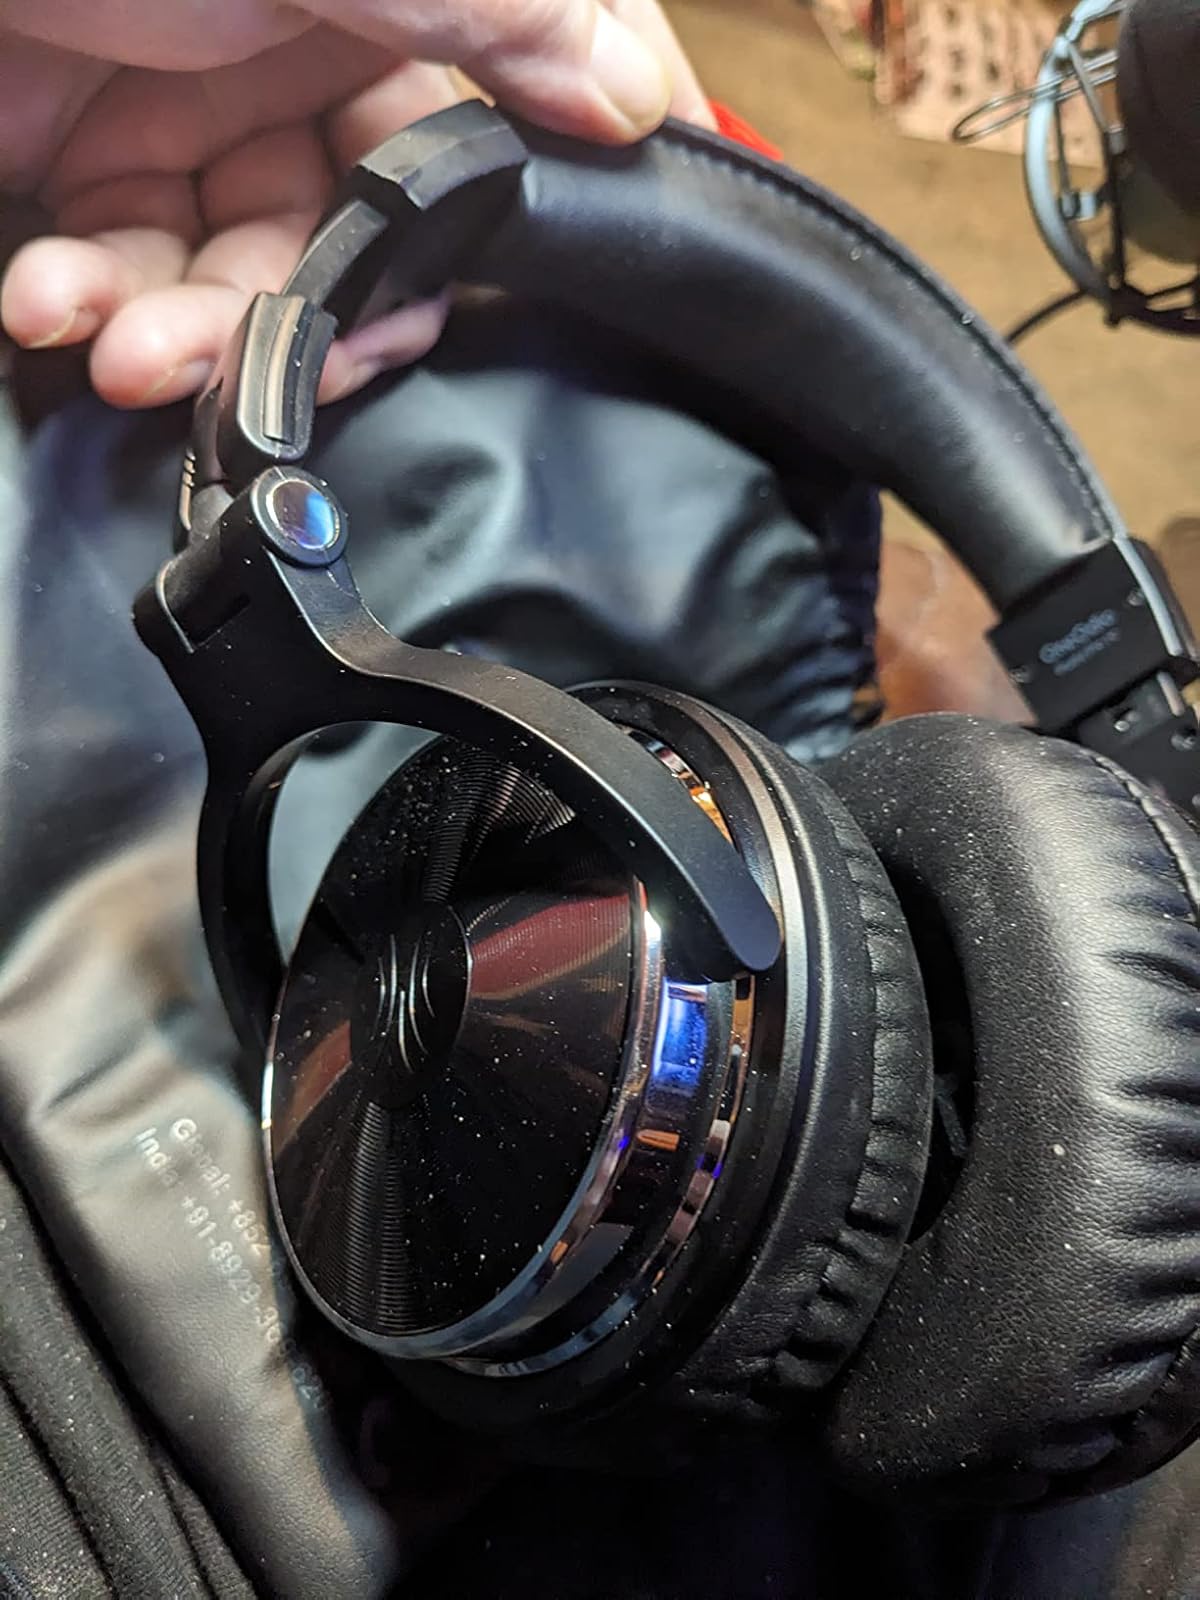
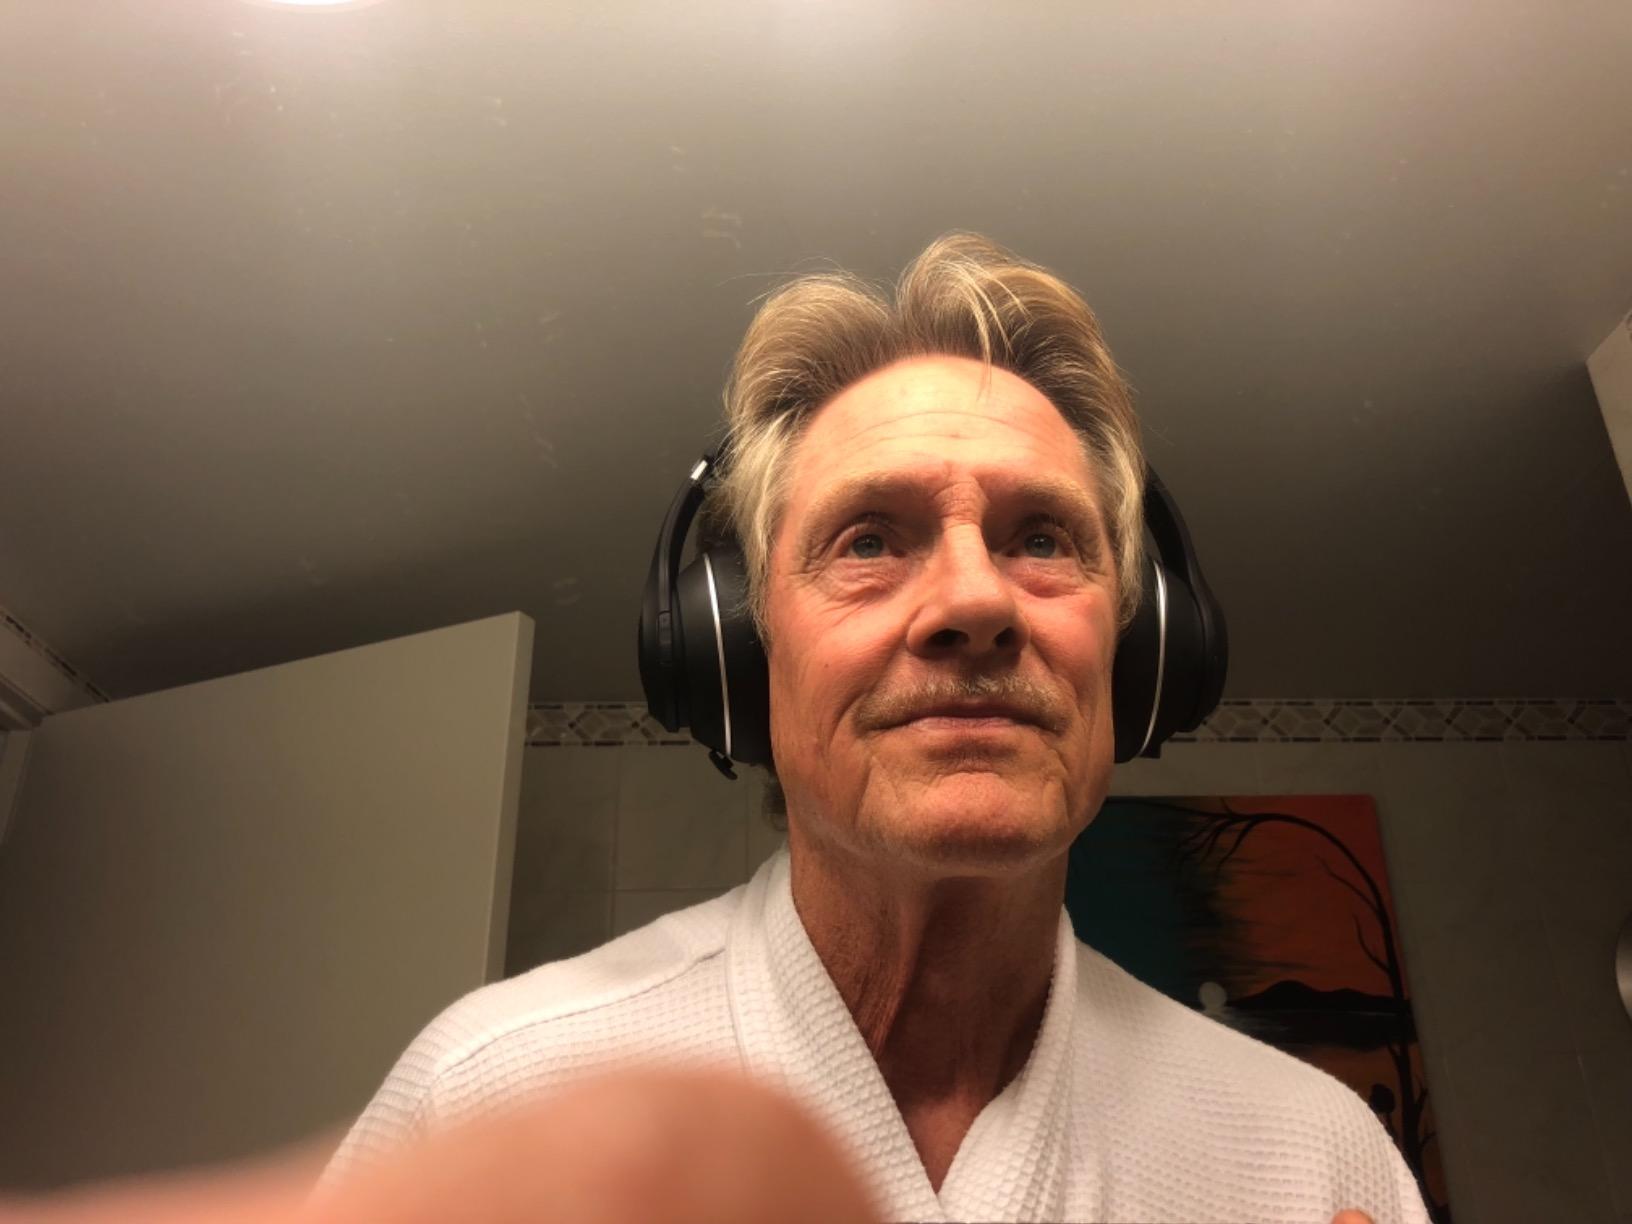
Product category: headphones
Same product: no